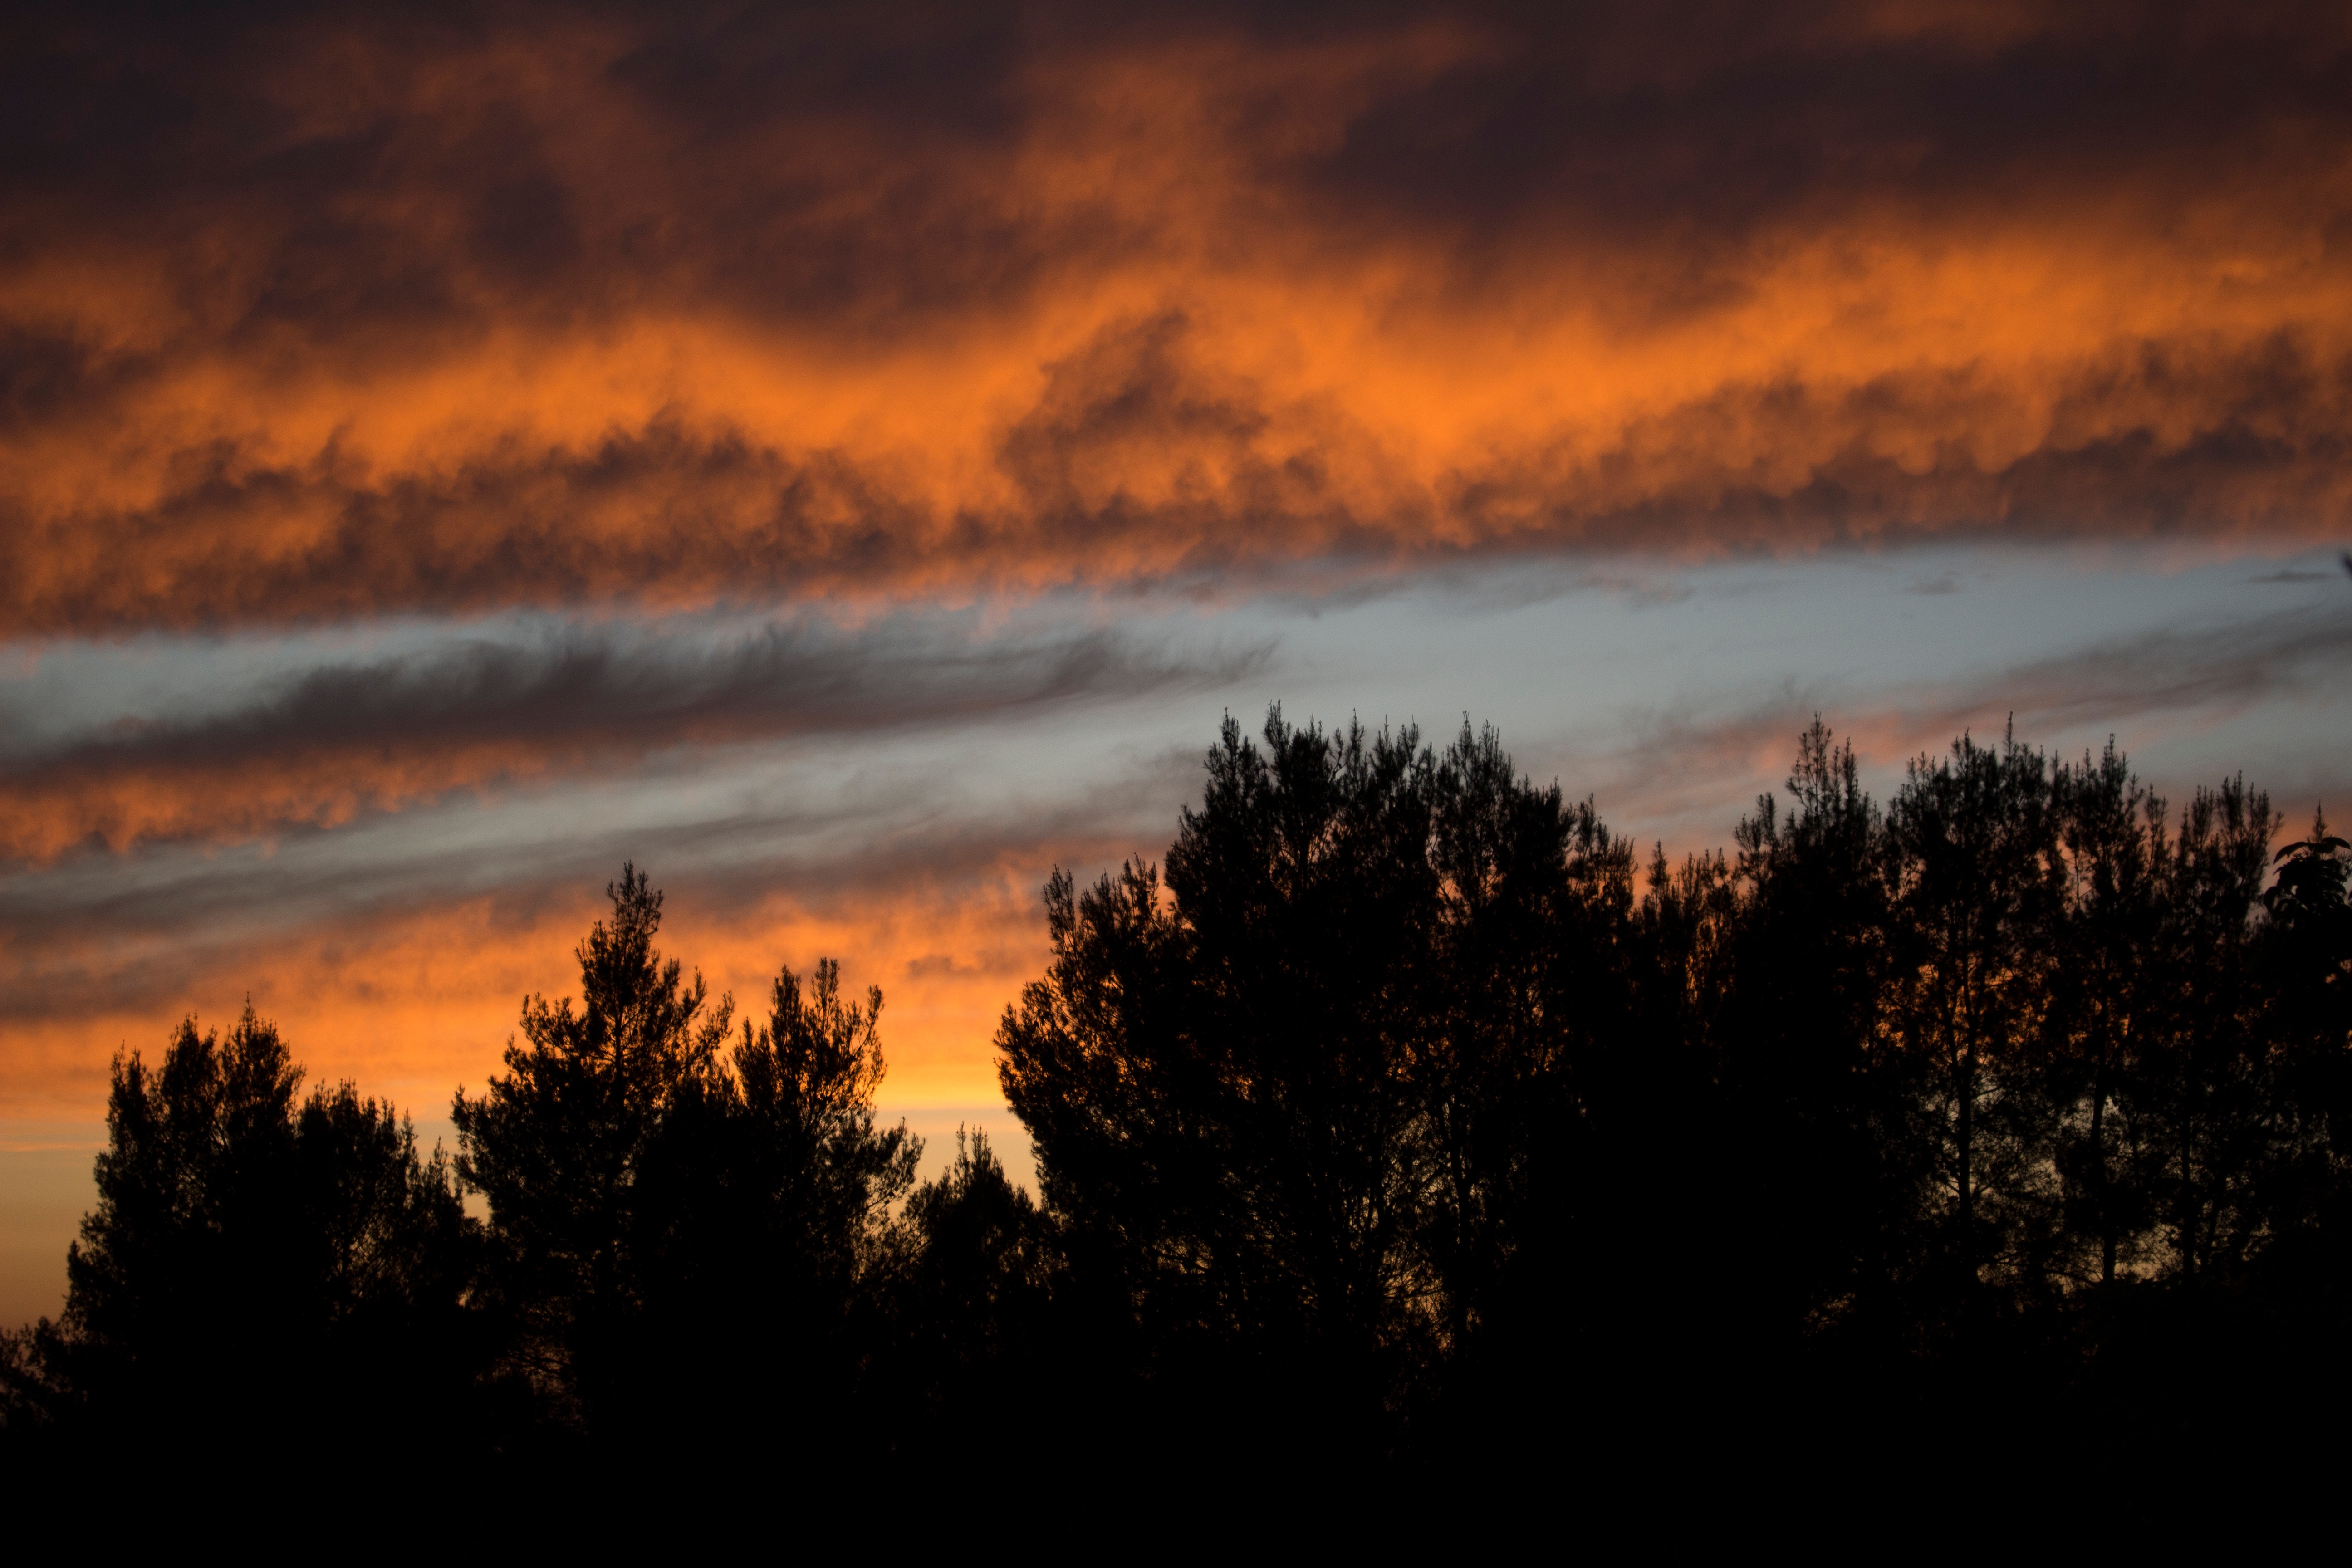
nature, horizon, cloud, sky, sunrise, sunset, sunlight, morning, dawn, atmosphere, dusk, evening, reflection, afterglow, meteorological phenomenon, atmospheric phenomenon, red sky at morning